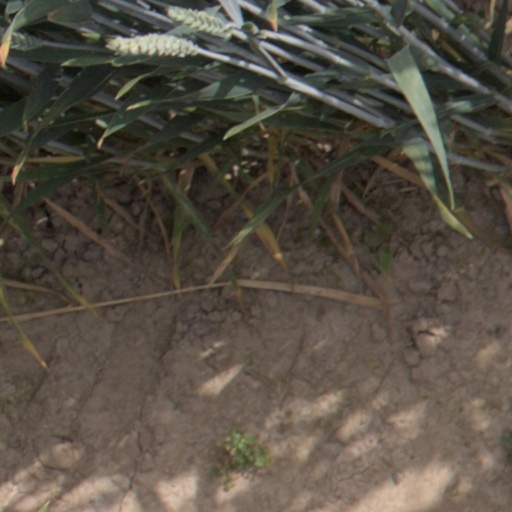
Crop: wheat